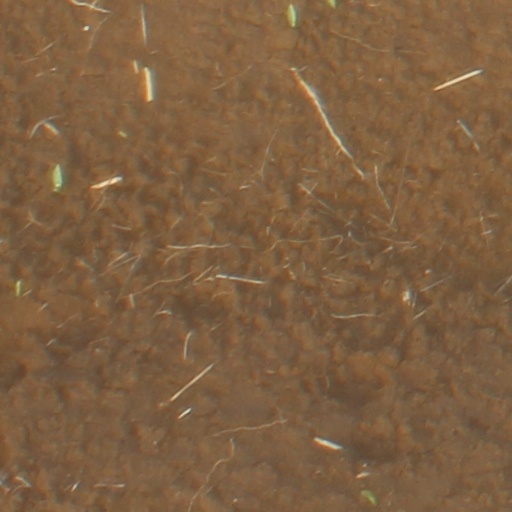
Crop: wheat